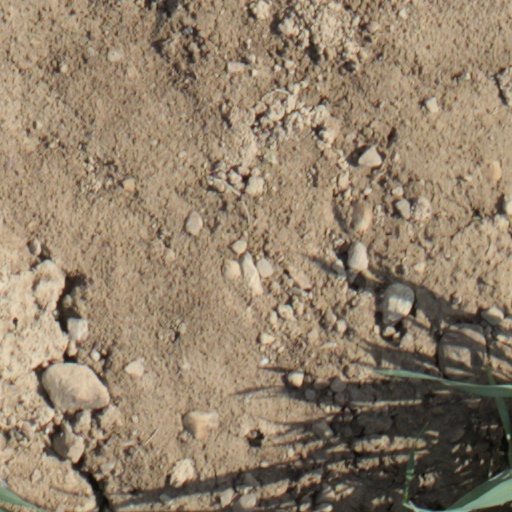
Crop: wheat